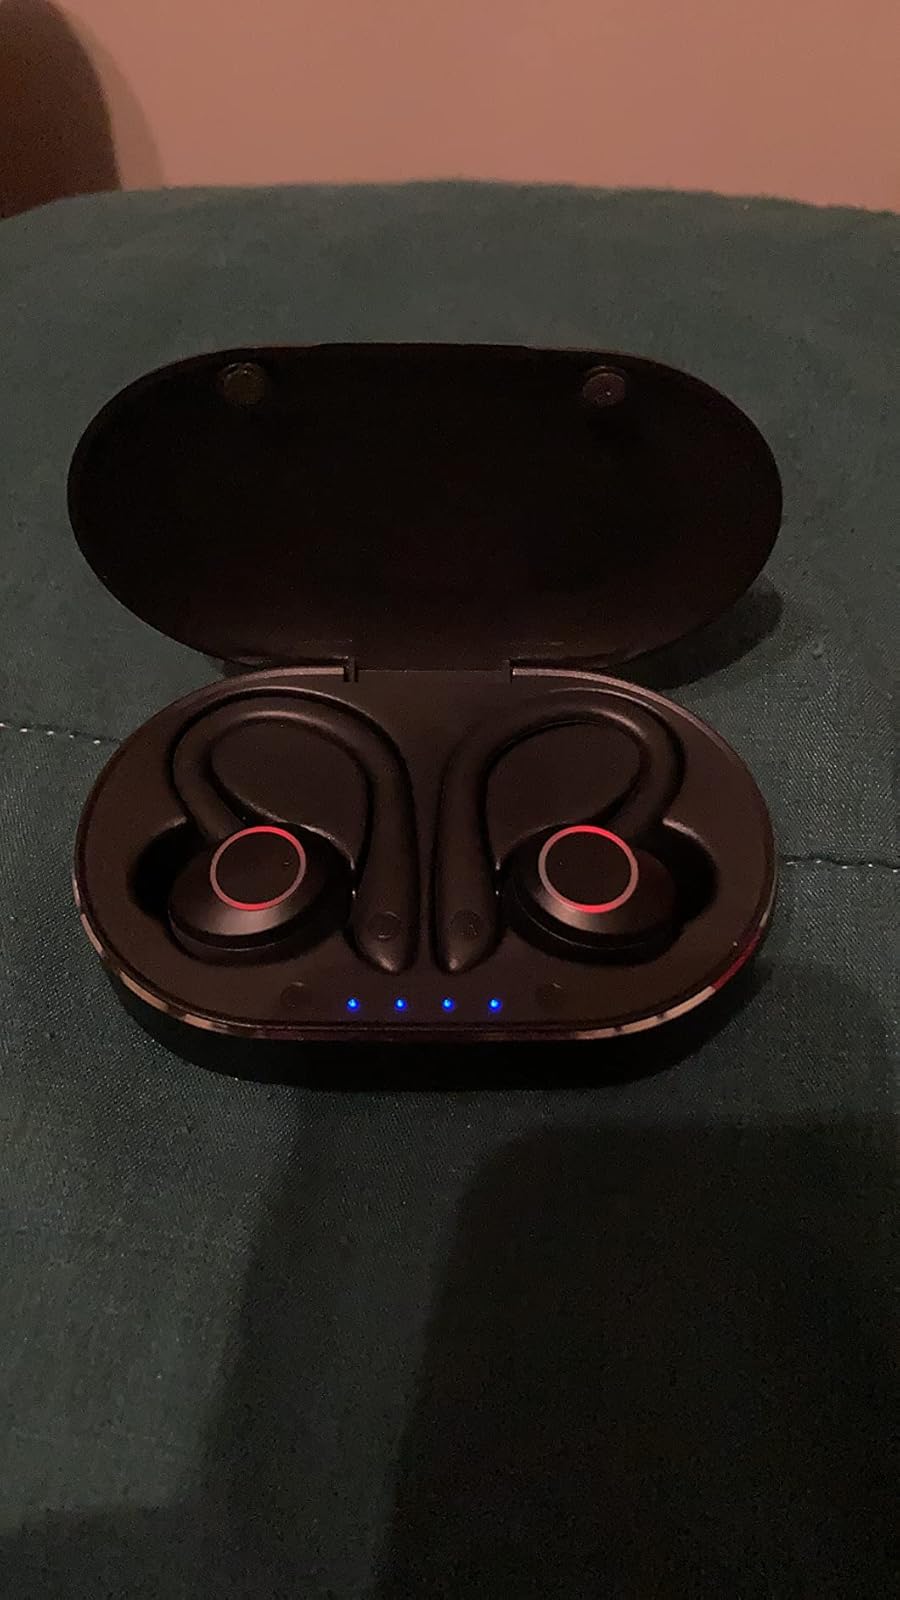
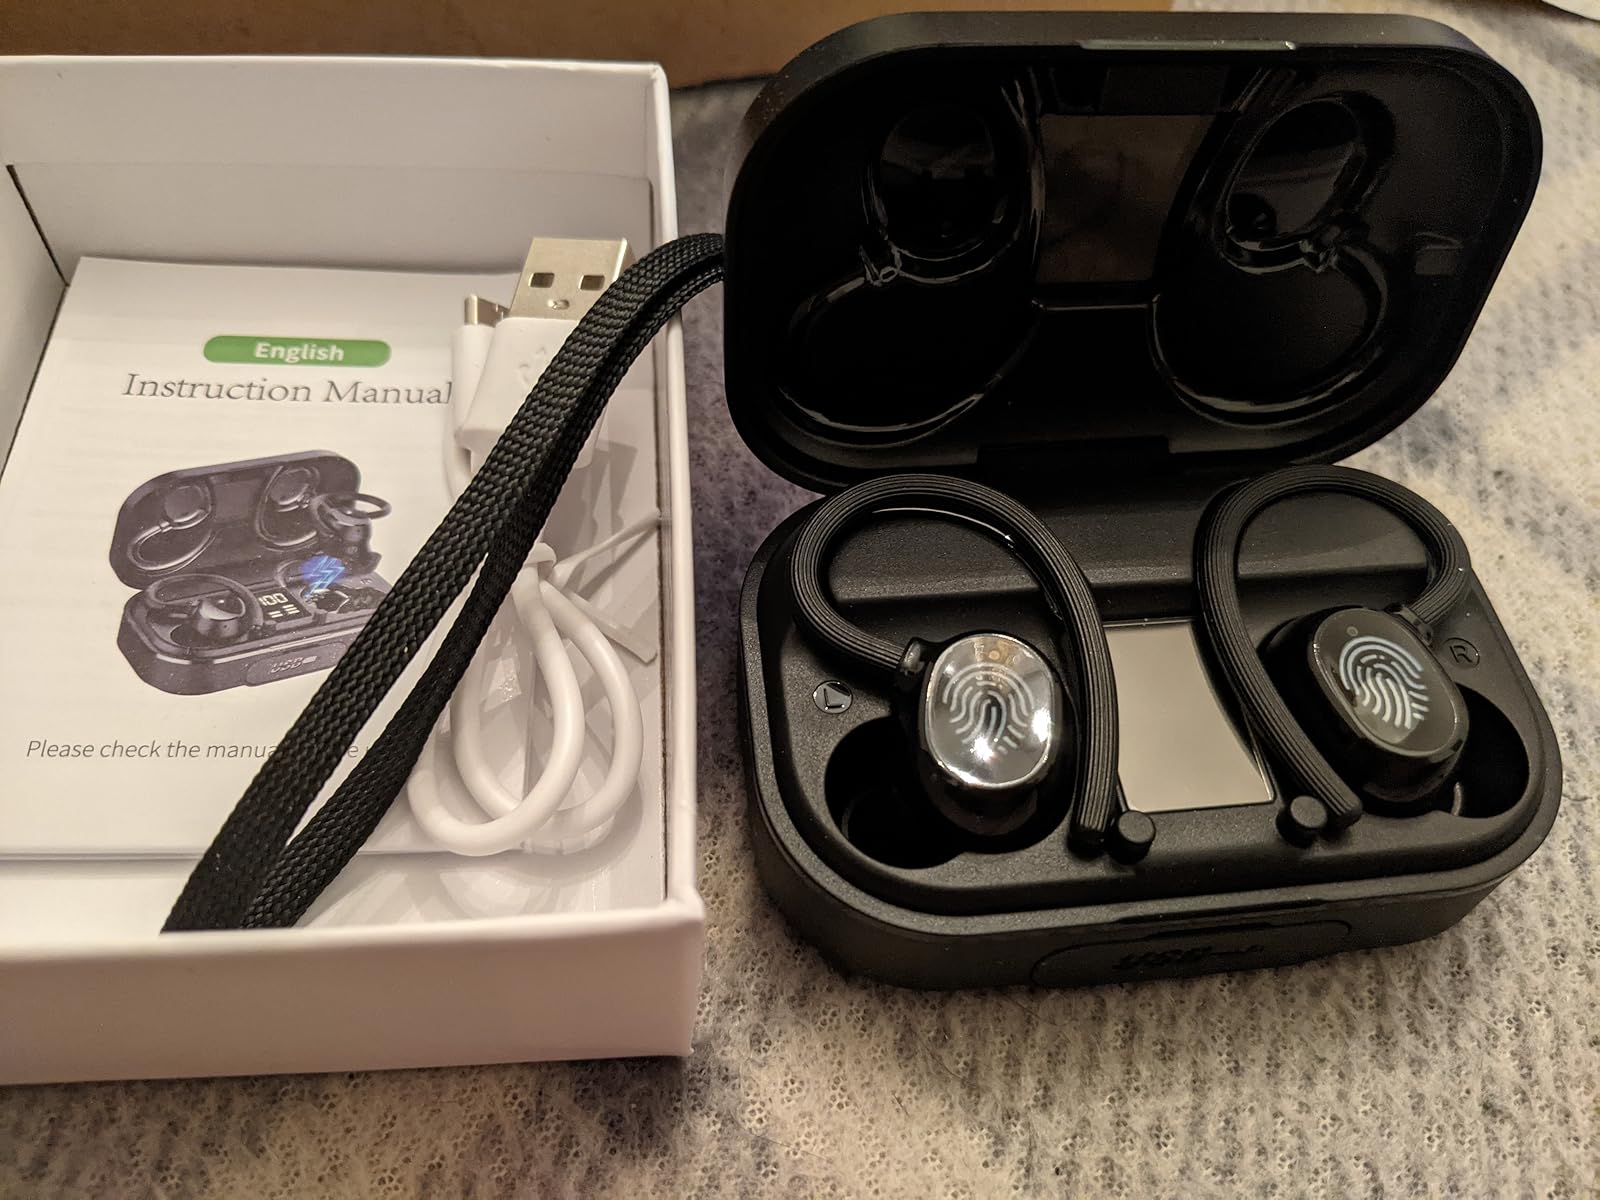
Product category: earbuds
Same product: no